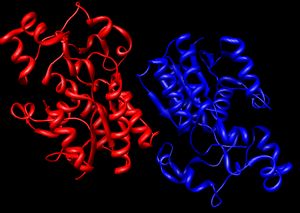
La bisphosphoglycérate mutase est une enzyme spécifique aux érythrocytes et aux cellules du placenta catalysant l'isomérisation du 1,3-bisphospho-D-glycérate produit au cours de la glycolyse en 2,3-bisphospho-D-glycérate, qui a la propriété de stabiliser la forme désoxy de l'hémoglobine et donc de rendre plus efficace le transport de l'oxygène dans le sang sous faible pression partielle d'O₂ en adaptant la courbe d'affinitité en conséquence.